Security

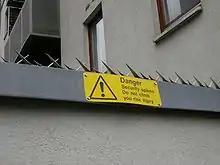
Security spikes on the wall of a gated community in the East End of London

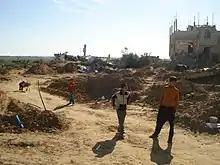
Youth play among the bombed ruins of Gaza City, 2009

Human security is an emerging paradigm that, in response to traditional emphasis on the right of nation-states to protect themselves, has focused on the primacy of the security of people (individuals and communities). The concept is supported by the United Nations General Assembly, which has stressed "the right of people to live in freedom and dignity" and recognized "that all individuals, in particular vulnerable people, are entitled to freedom from fear and freedom from want".